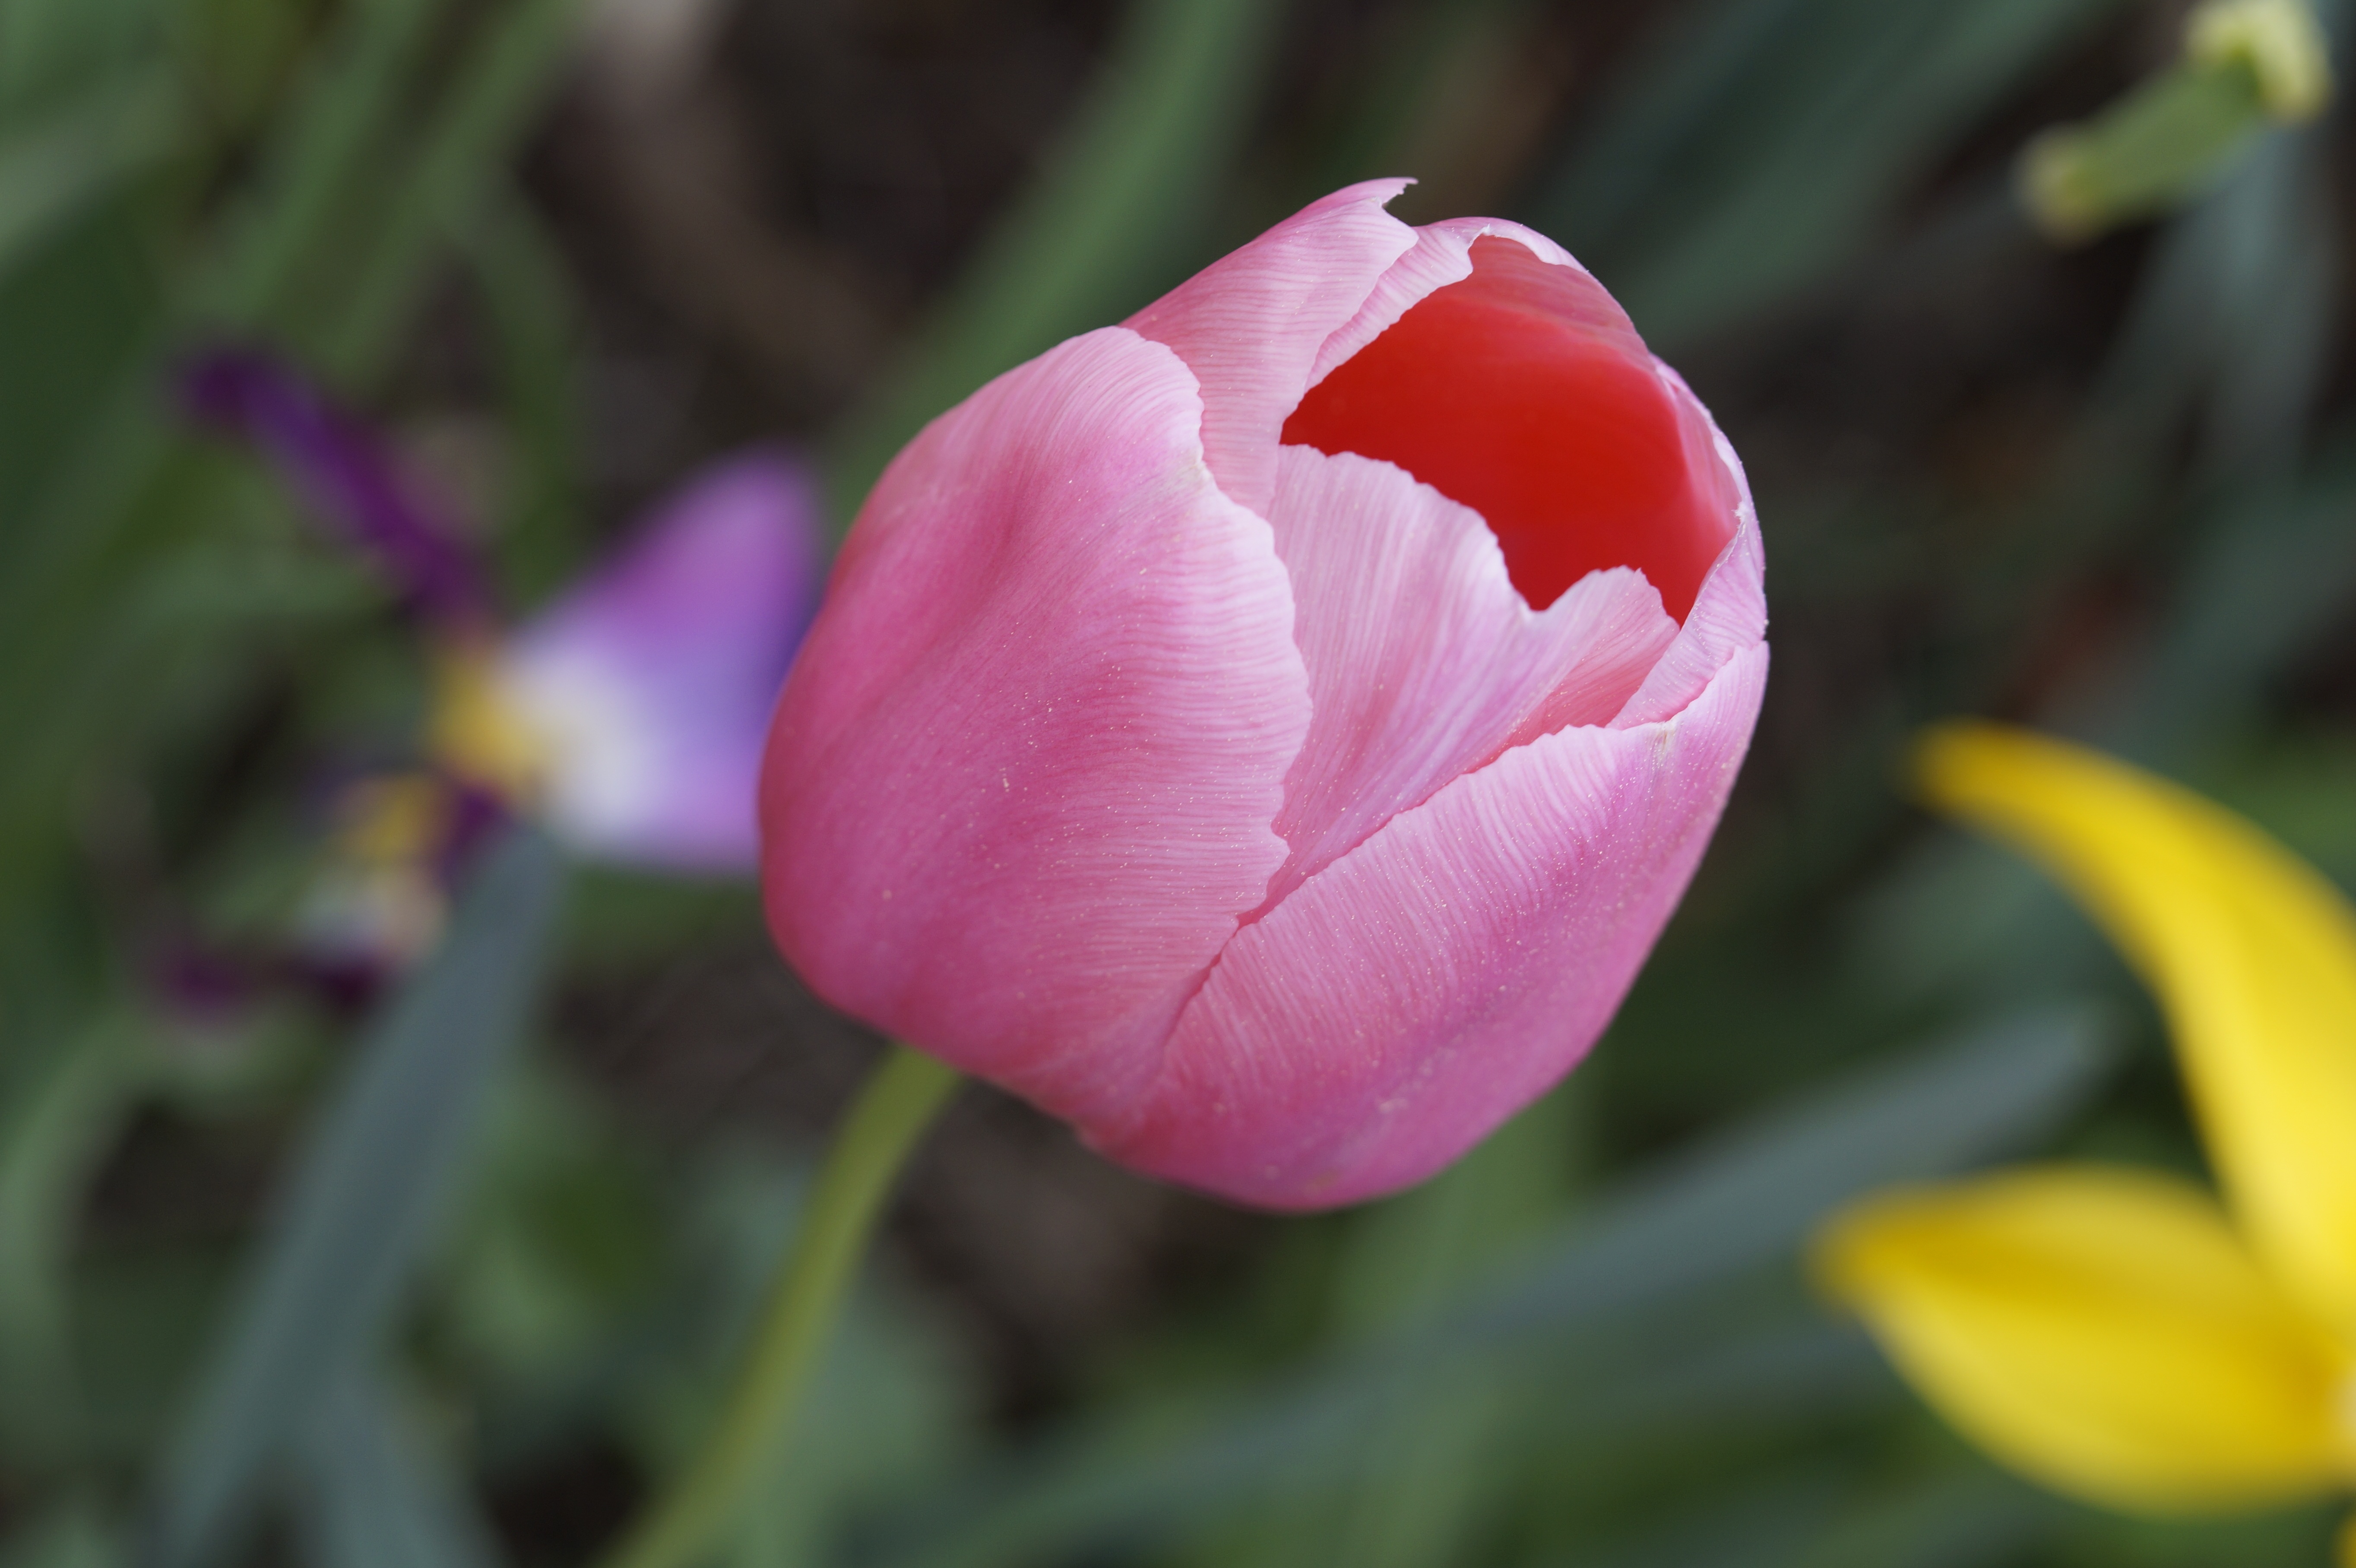
nature, blossom, plant, flower, petal, bloom, tulip, spring, macro, garden, pink, close, flora, macro photography, flowering plant, schnittblume, plant stem, land plant